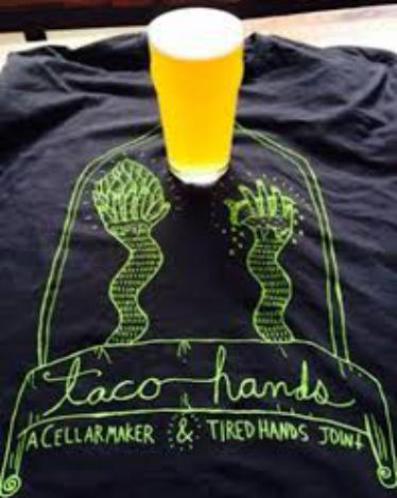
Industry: Food